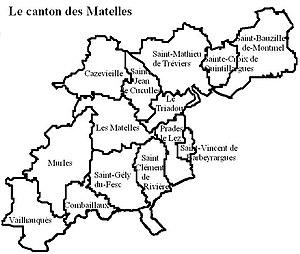
Le canton des Matelles est une ancienne division administrative française, située dans le département de l'Hérault en région Languedoc-Roussillon.